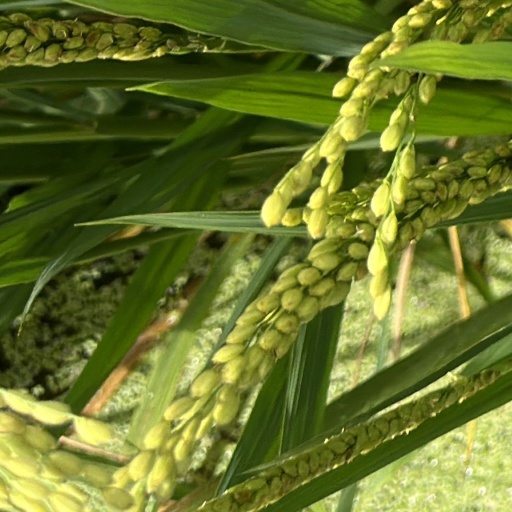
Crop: rice